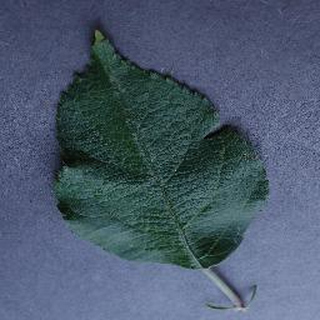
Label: healthy_apple